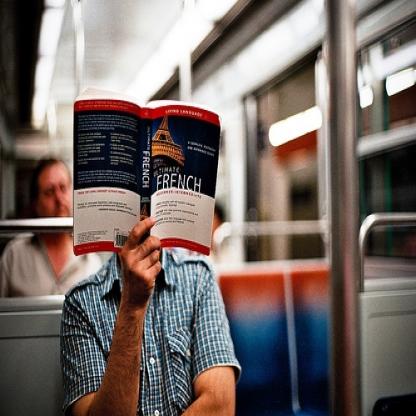
Scene: Indoor